Rodica Popescu Bitănescu

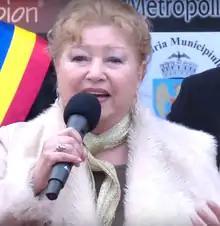

Mihaela Rodica Popescu Bitănescu (born 5 August 1938 in Răsuceni, Ilfov County, Romania) is a Romanian actress. Currently, she works in the National Theatre of Bucharest.